Franklin Benjamin Sanborn

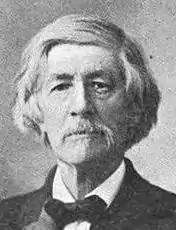
Photo of an elderly FBS from his obituary in "The Harvard Crimson"

In 1880, Frank Sanborn built a large house on the banks of the Sudbury River in Concord, placing a plaque with the name of his first wife, Ariana, in a gable end. It was in this home that the Sanborns' eldest son, Tom, committed suicide in 1889, at the age of twenty-four, after which the Sanborns stayed for several months in the Emerson home. In 1891 Frank Sanborn moved his ailing and elderly friend, transcendental poet and walking-companion of Thoreau, Ellery Channing, into his home, where Channing subsequently died in 1901. Although the Sanborns' second son, Victor Channing Sanborn, was engaged in real estate for a living, he wrote frequently about his father and authored a book researching their ancestor Thomas Leavitt's origins.